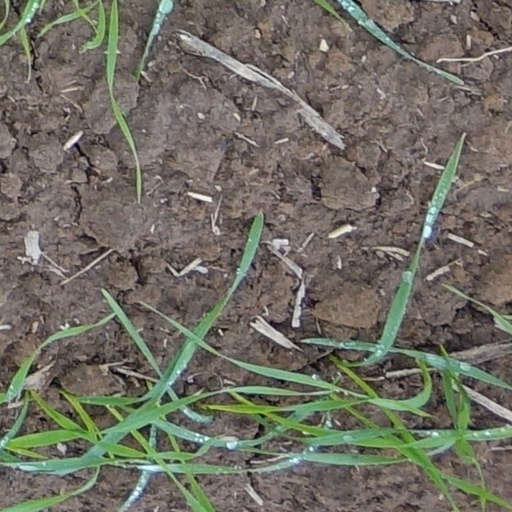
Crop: wheat